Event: Ecuador Earthquake
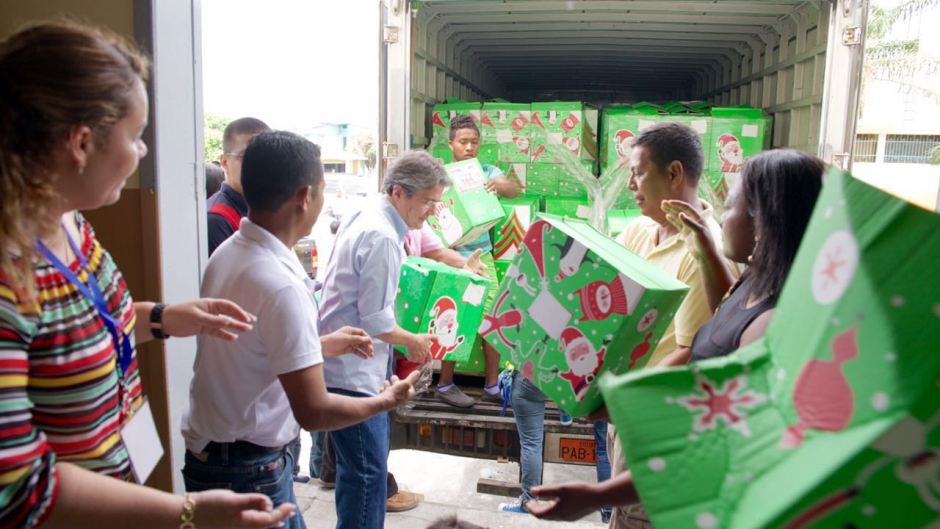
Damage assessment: no_damage